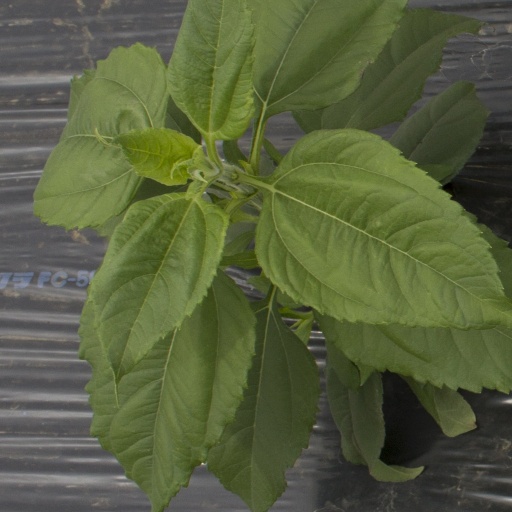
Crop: Jerusalem artichoke